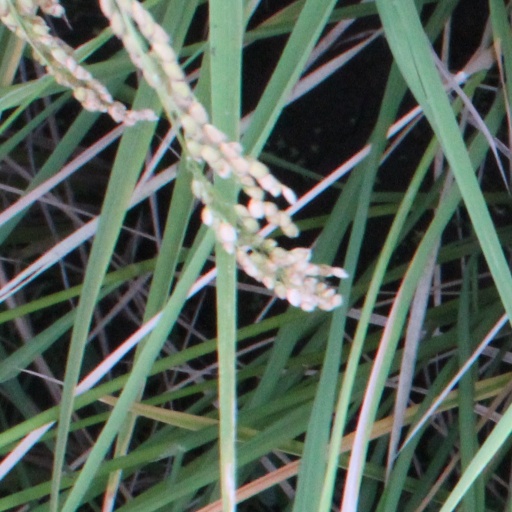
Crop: rice